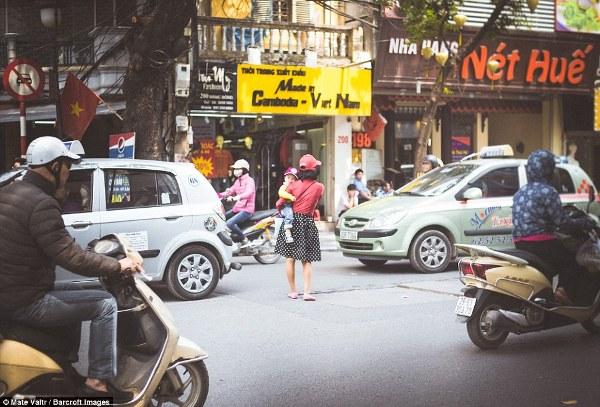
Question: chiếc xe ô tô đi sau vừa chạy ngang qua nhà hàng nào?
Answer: nhà hàng nét huế